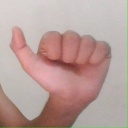
अक्षर: त